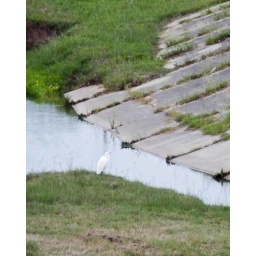
Crane standing beside a drainage ditch in Clear Lake City, TX. Maybe it has fish in it.